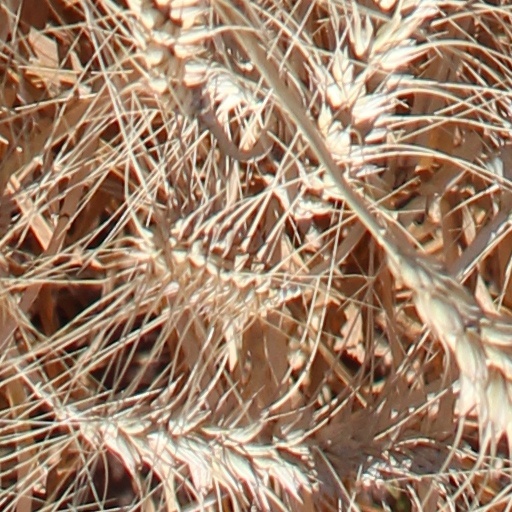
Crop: wheat